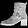
Label: Ankle boot